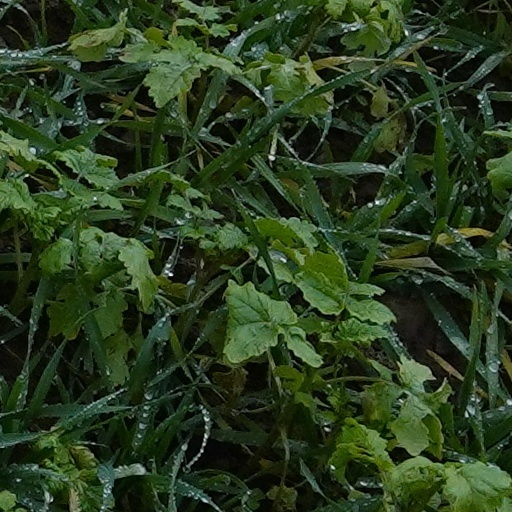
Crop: wheat